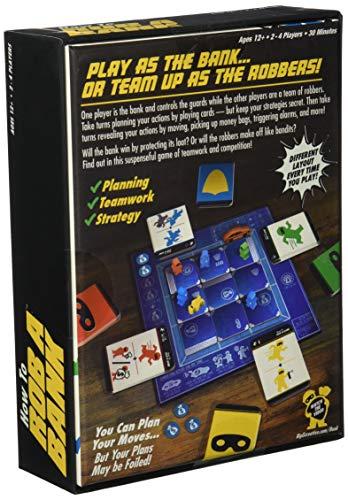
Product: Big G Creative How to Rob A Bank - Board Game
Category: Toys & Games | Games & Accessories | Card Games
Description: Light strategy game.
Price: $10.19
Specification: ProductDimensions:8x6x2inches|ItemWeight:1.1pounds|ShippingWeight:1.1pounds(Viewshippingratesandpolicies)|ASIN:B076CVXRJK|Itemmodelnumber:BIG1001|Manufacturerrecommendedage:12yearsandup